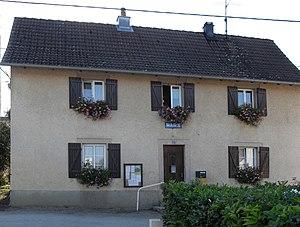
La mairie de Thiancourt
Thiancourt est une commune française située dans le département du Territoire de Belfort, en région Bourgogne-Franche-Comté. Elle fait partie du canton de Delle. Ses habitants sont appelés les Thiancourtois.